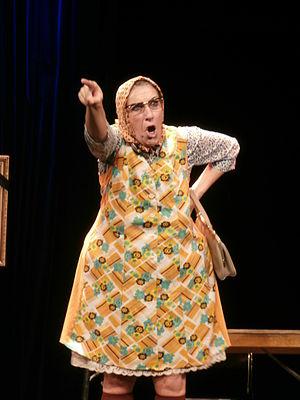
La Vamp Gisèle Rouleau interprétée par Dominique de Lacoste dans son spectacle ""Sous les Feux de la Vamp"".
Les Vamps est un duo comique français composé originellement de Nicole Avezard, née le 7 janvier 1951 à Savigny-sur-Orge et Dominique de Lacoste, née le 23 février 1958 à Villefranche-sur-Saône. Elles incarnent, grimées, deux vieilles dames particulièrement caricaturales habillées en ménagères des années 1950. Depuis quelques années Les Vamps ont évolué. Gisèle joue désormais ses spectacles en solo. De son côté, Lucienne forme un nouveau duo avec sa nièce « pas finaude » Solange, jouée par Isabelle Chenu.